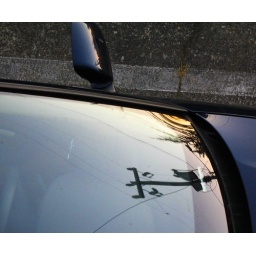
looking down from my balcony to the reflection in the car below